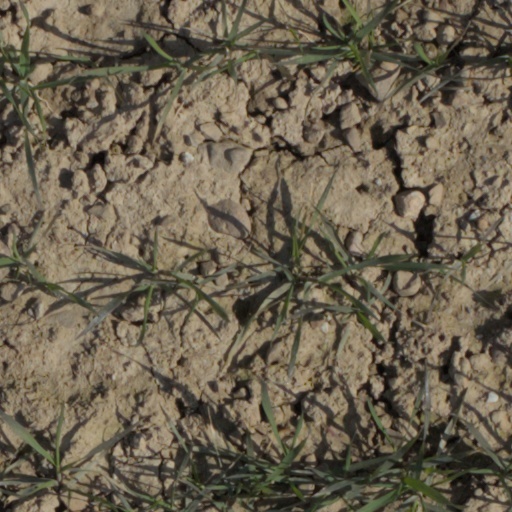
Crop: wheat